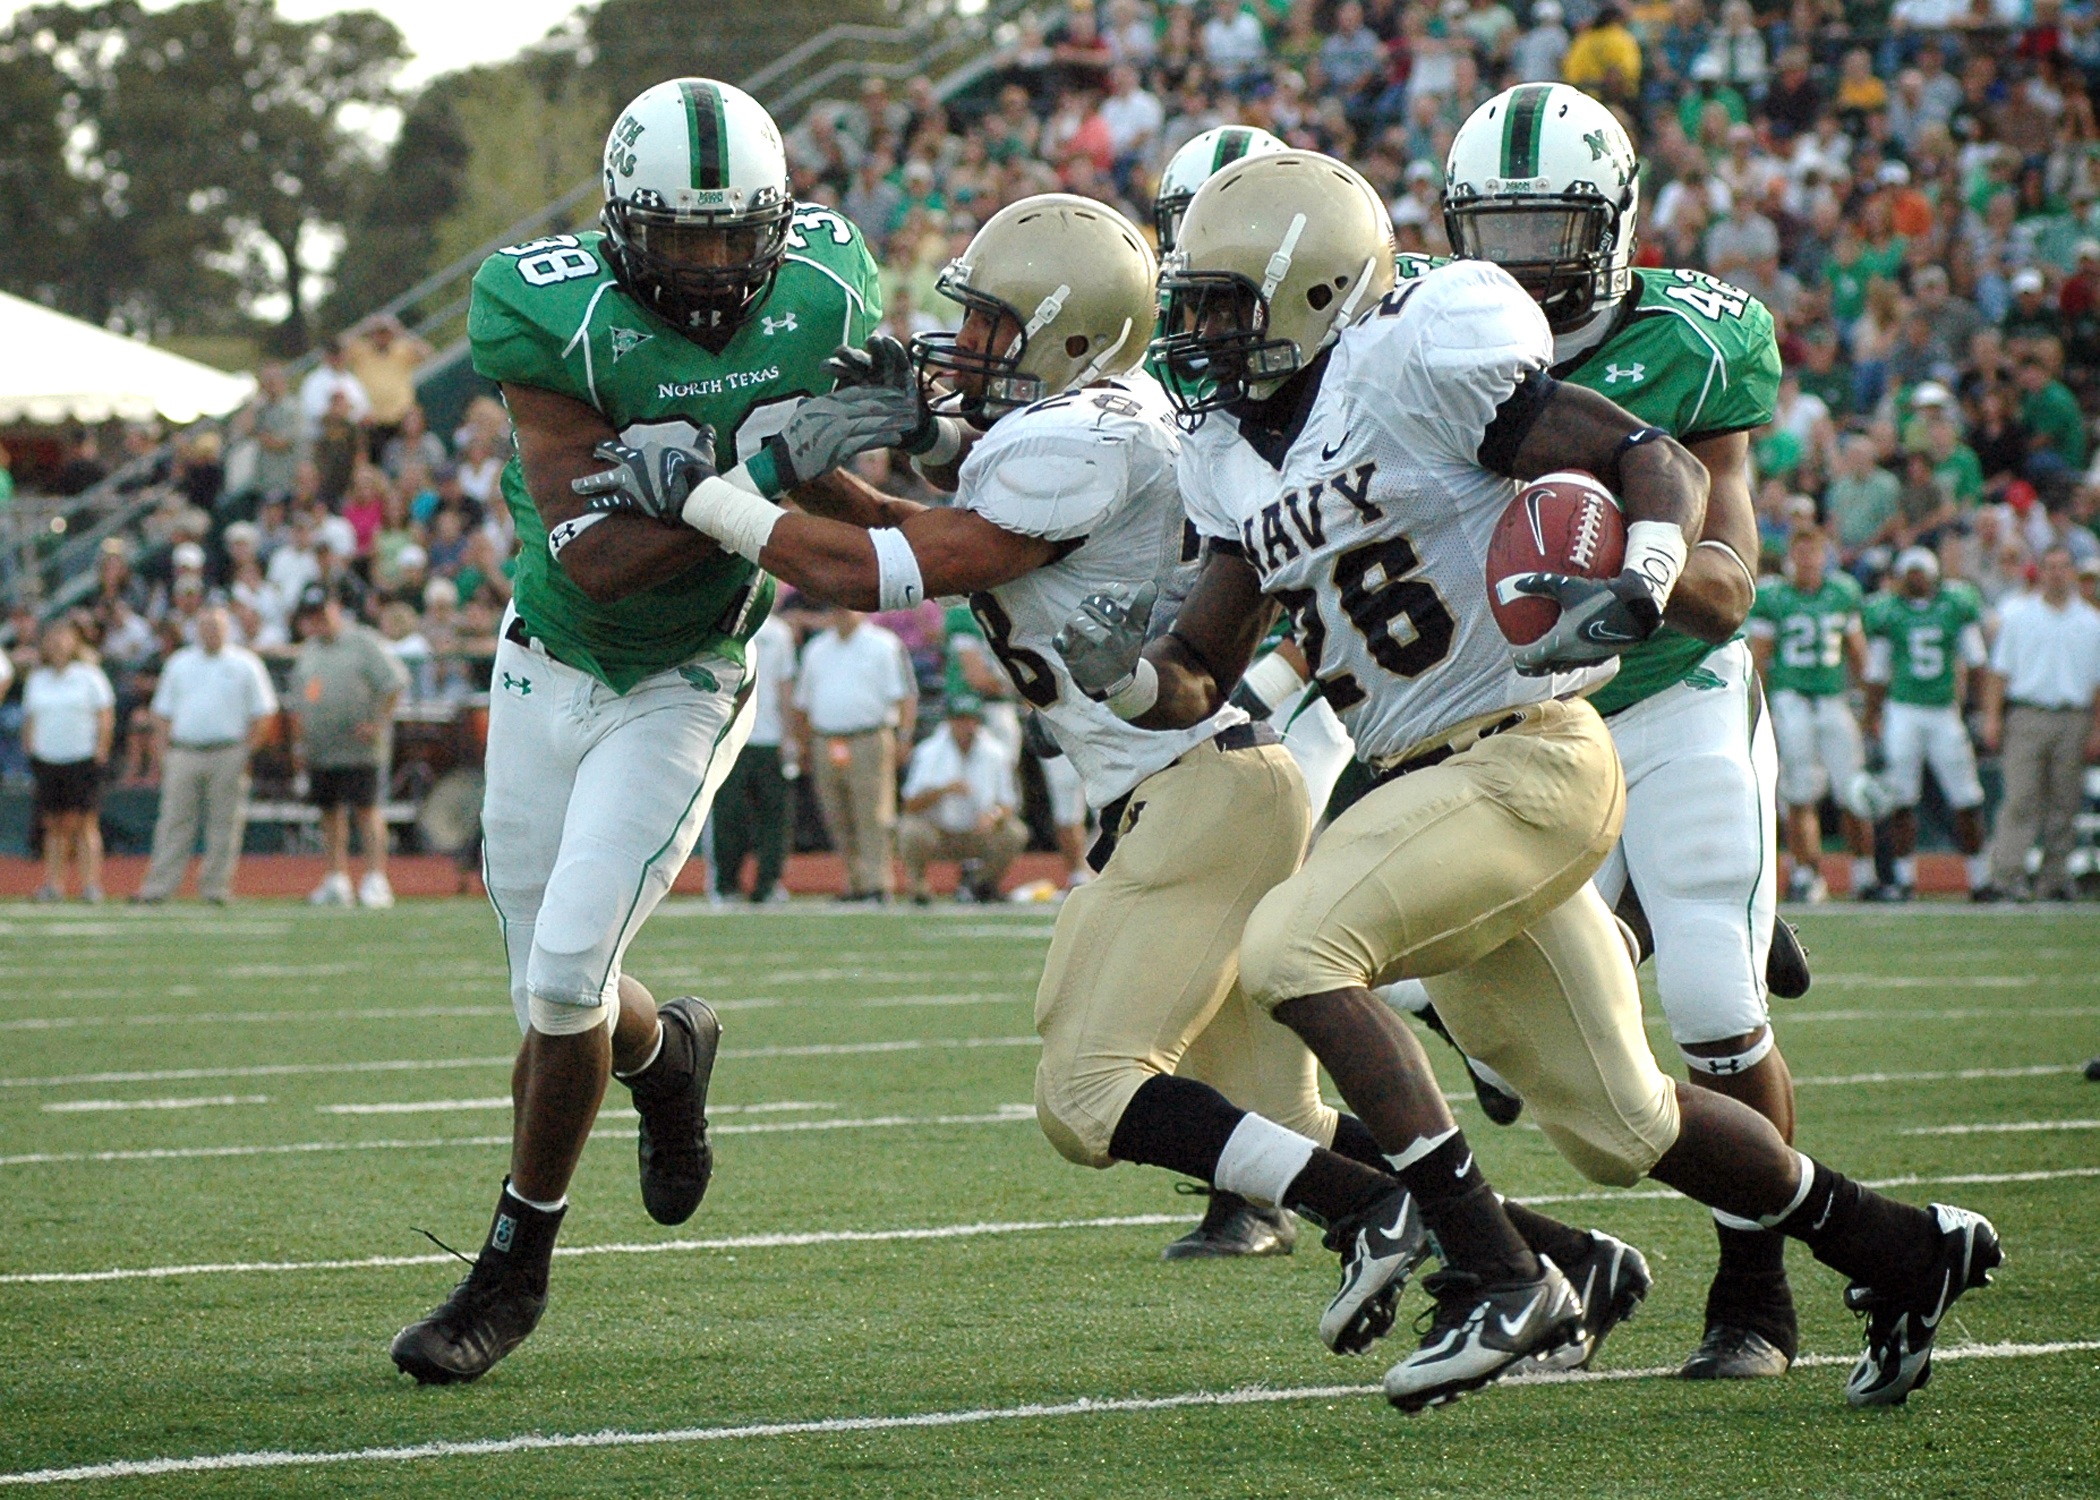
sport, game, running, run, action, soccer, runner, football, stadium, goal, player, competition, american, team, american football, sports, back, ball, players, college, touchdown, tackle, football player, ball carrier, ball game, team sport, canadian football, sport venue, arena football, gridiron football